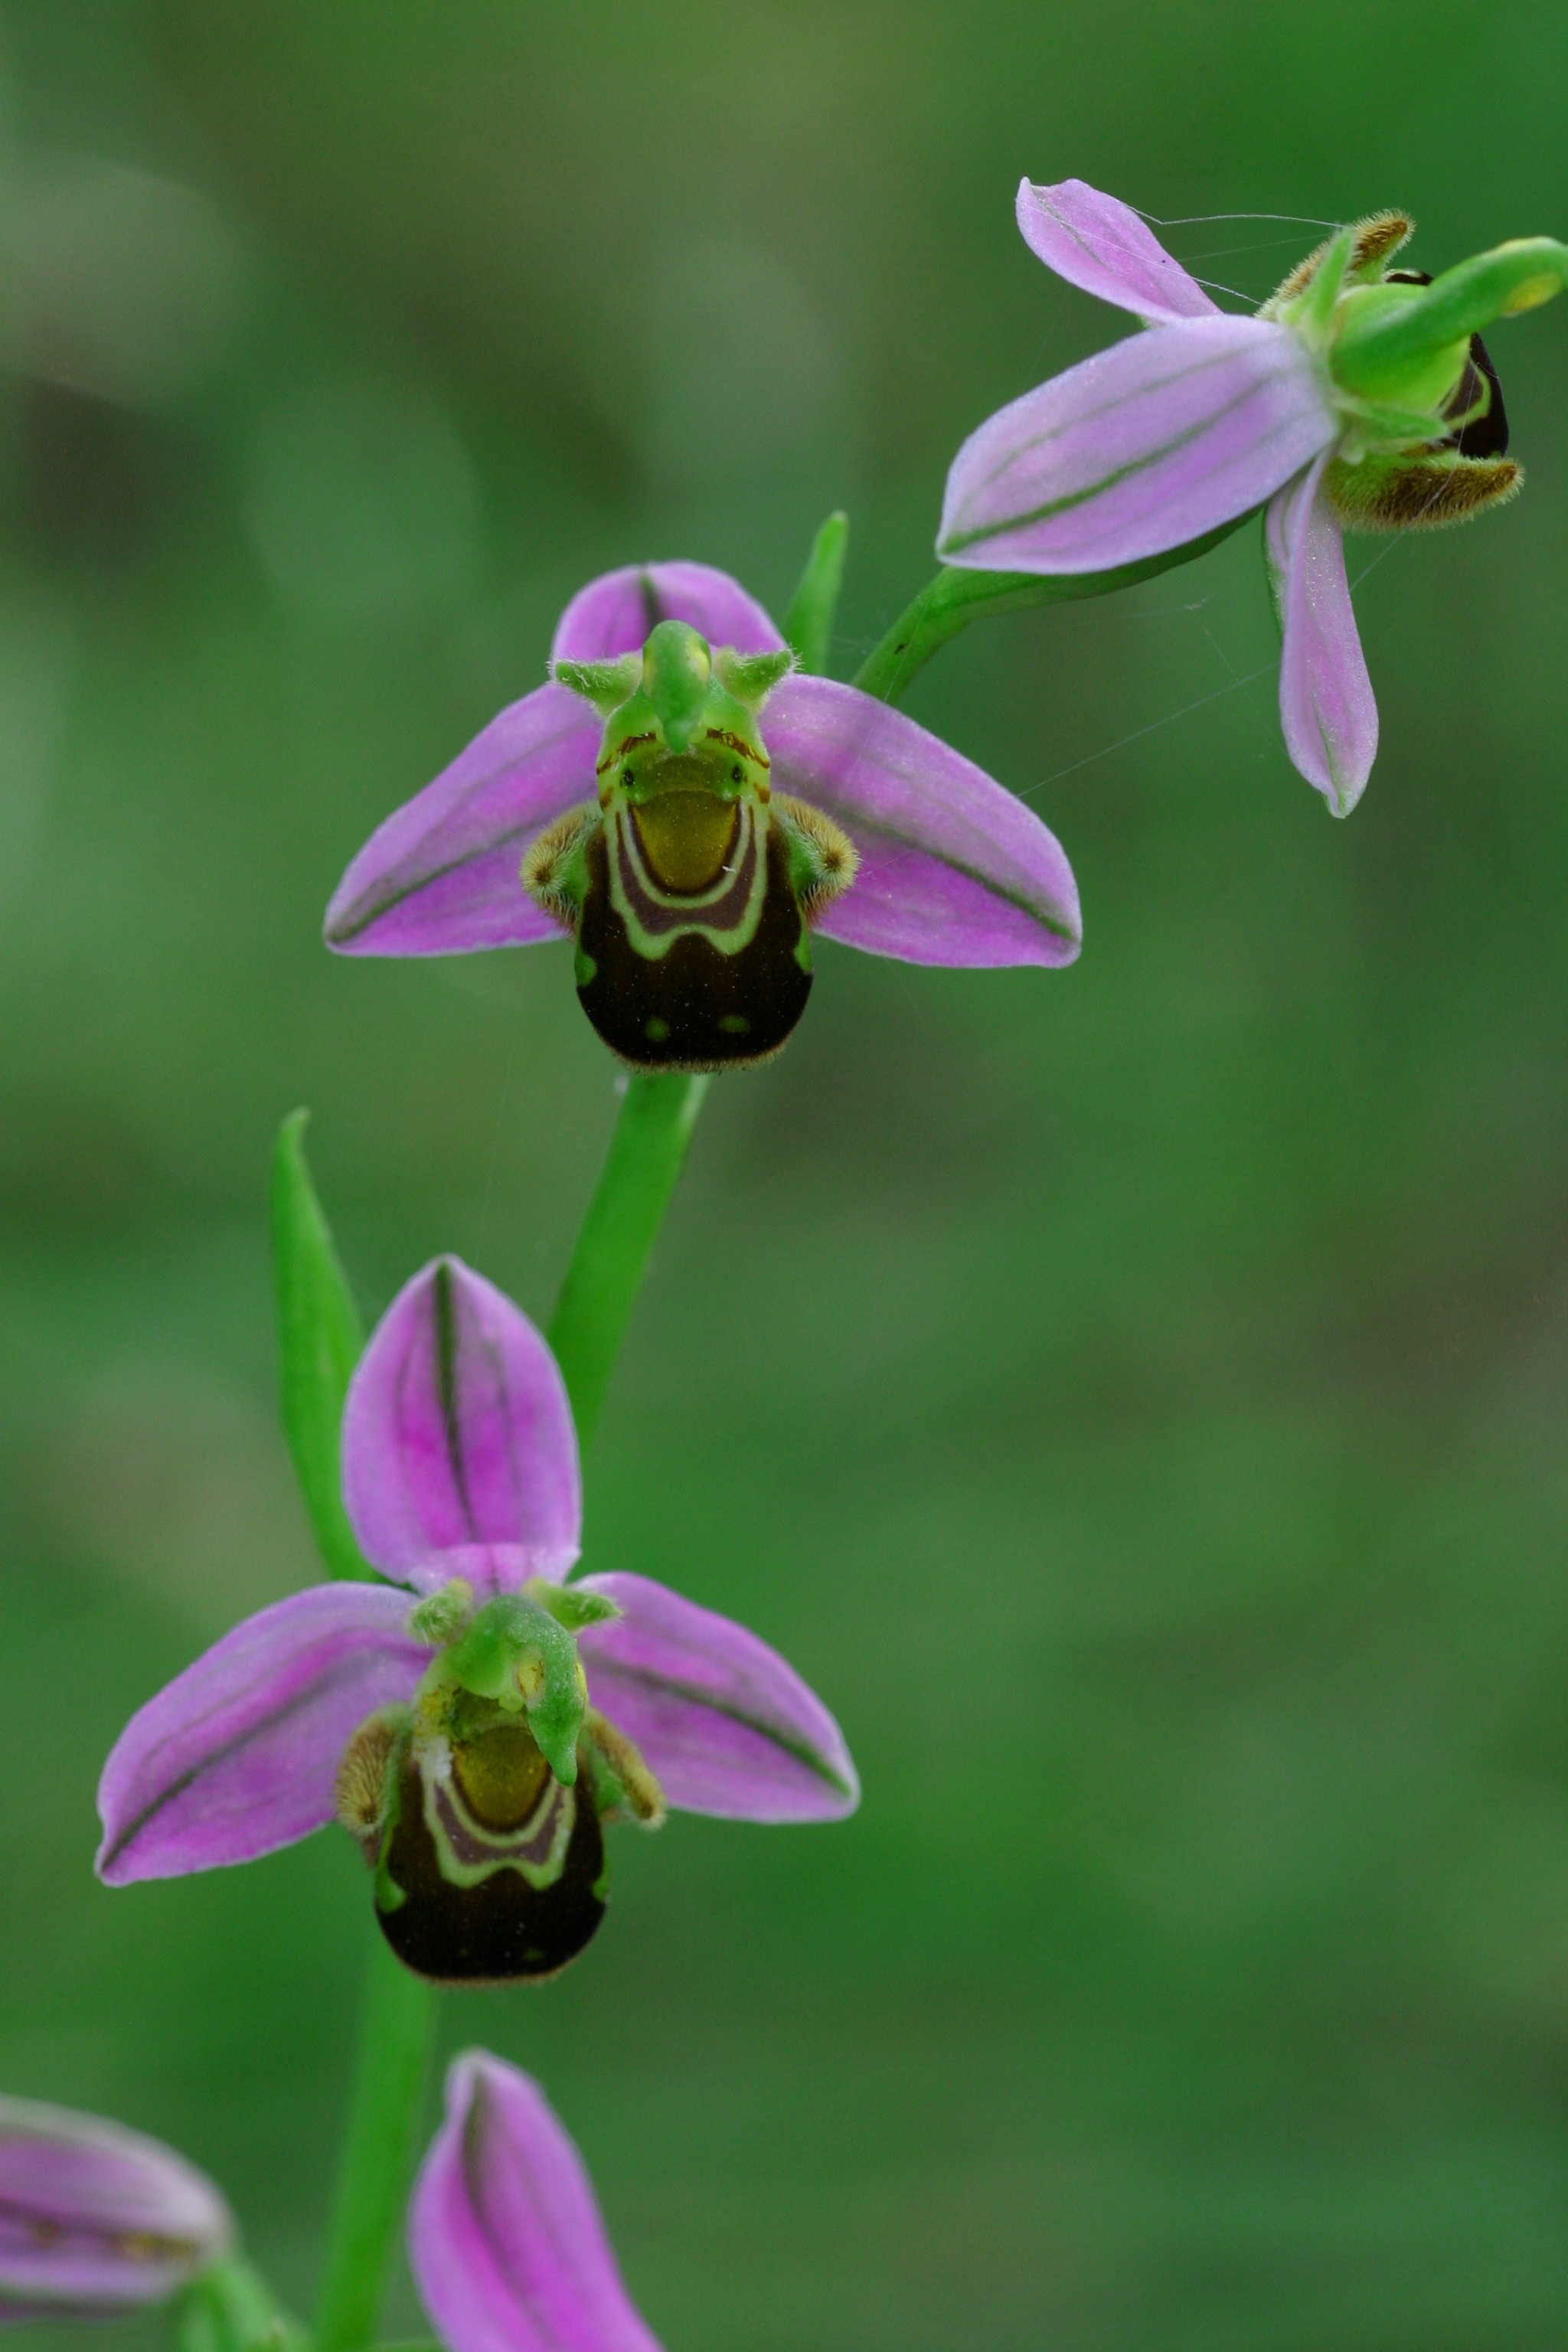
plant, flower, petal, botany, flora, wildflower, bee, ophrys, macro photography, flowering plant, dayflower, land plant, violet family, dayflower family, colorado blue columbine